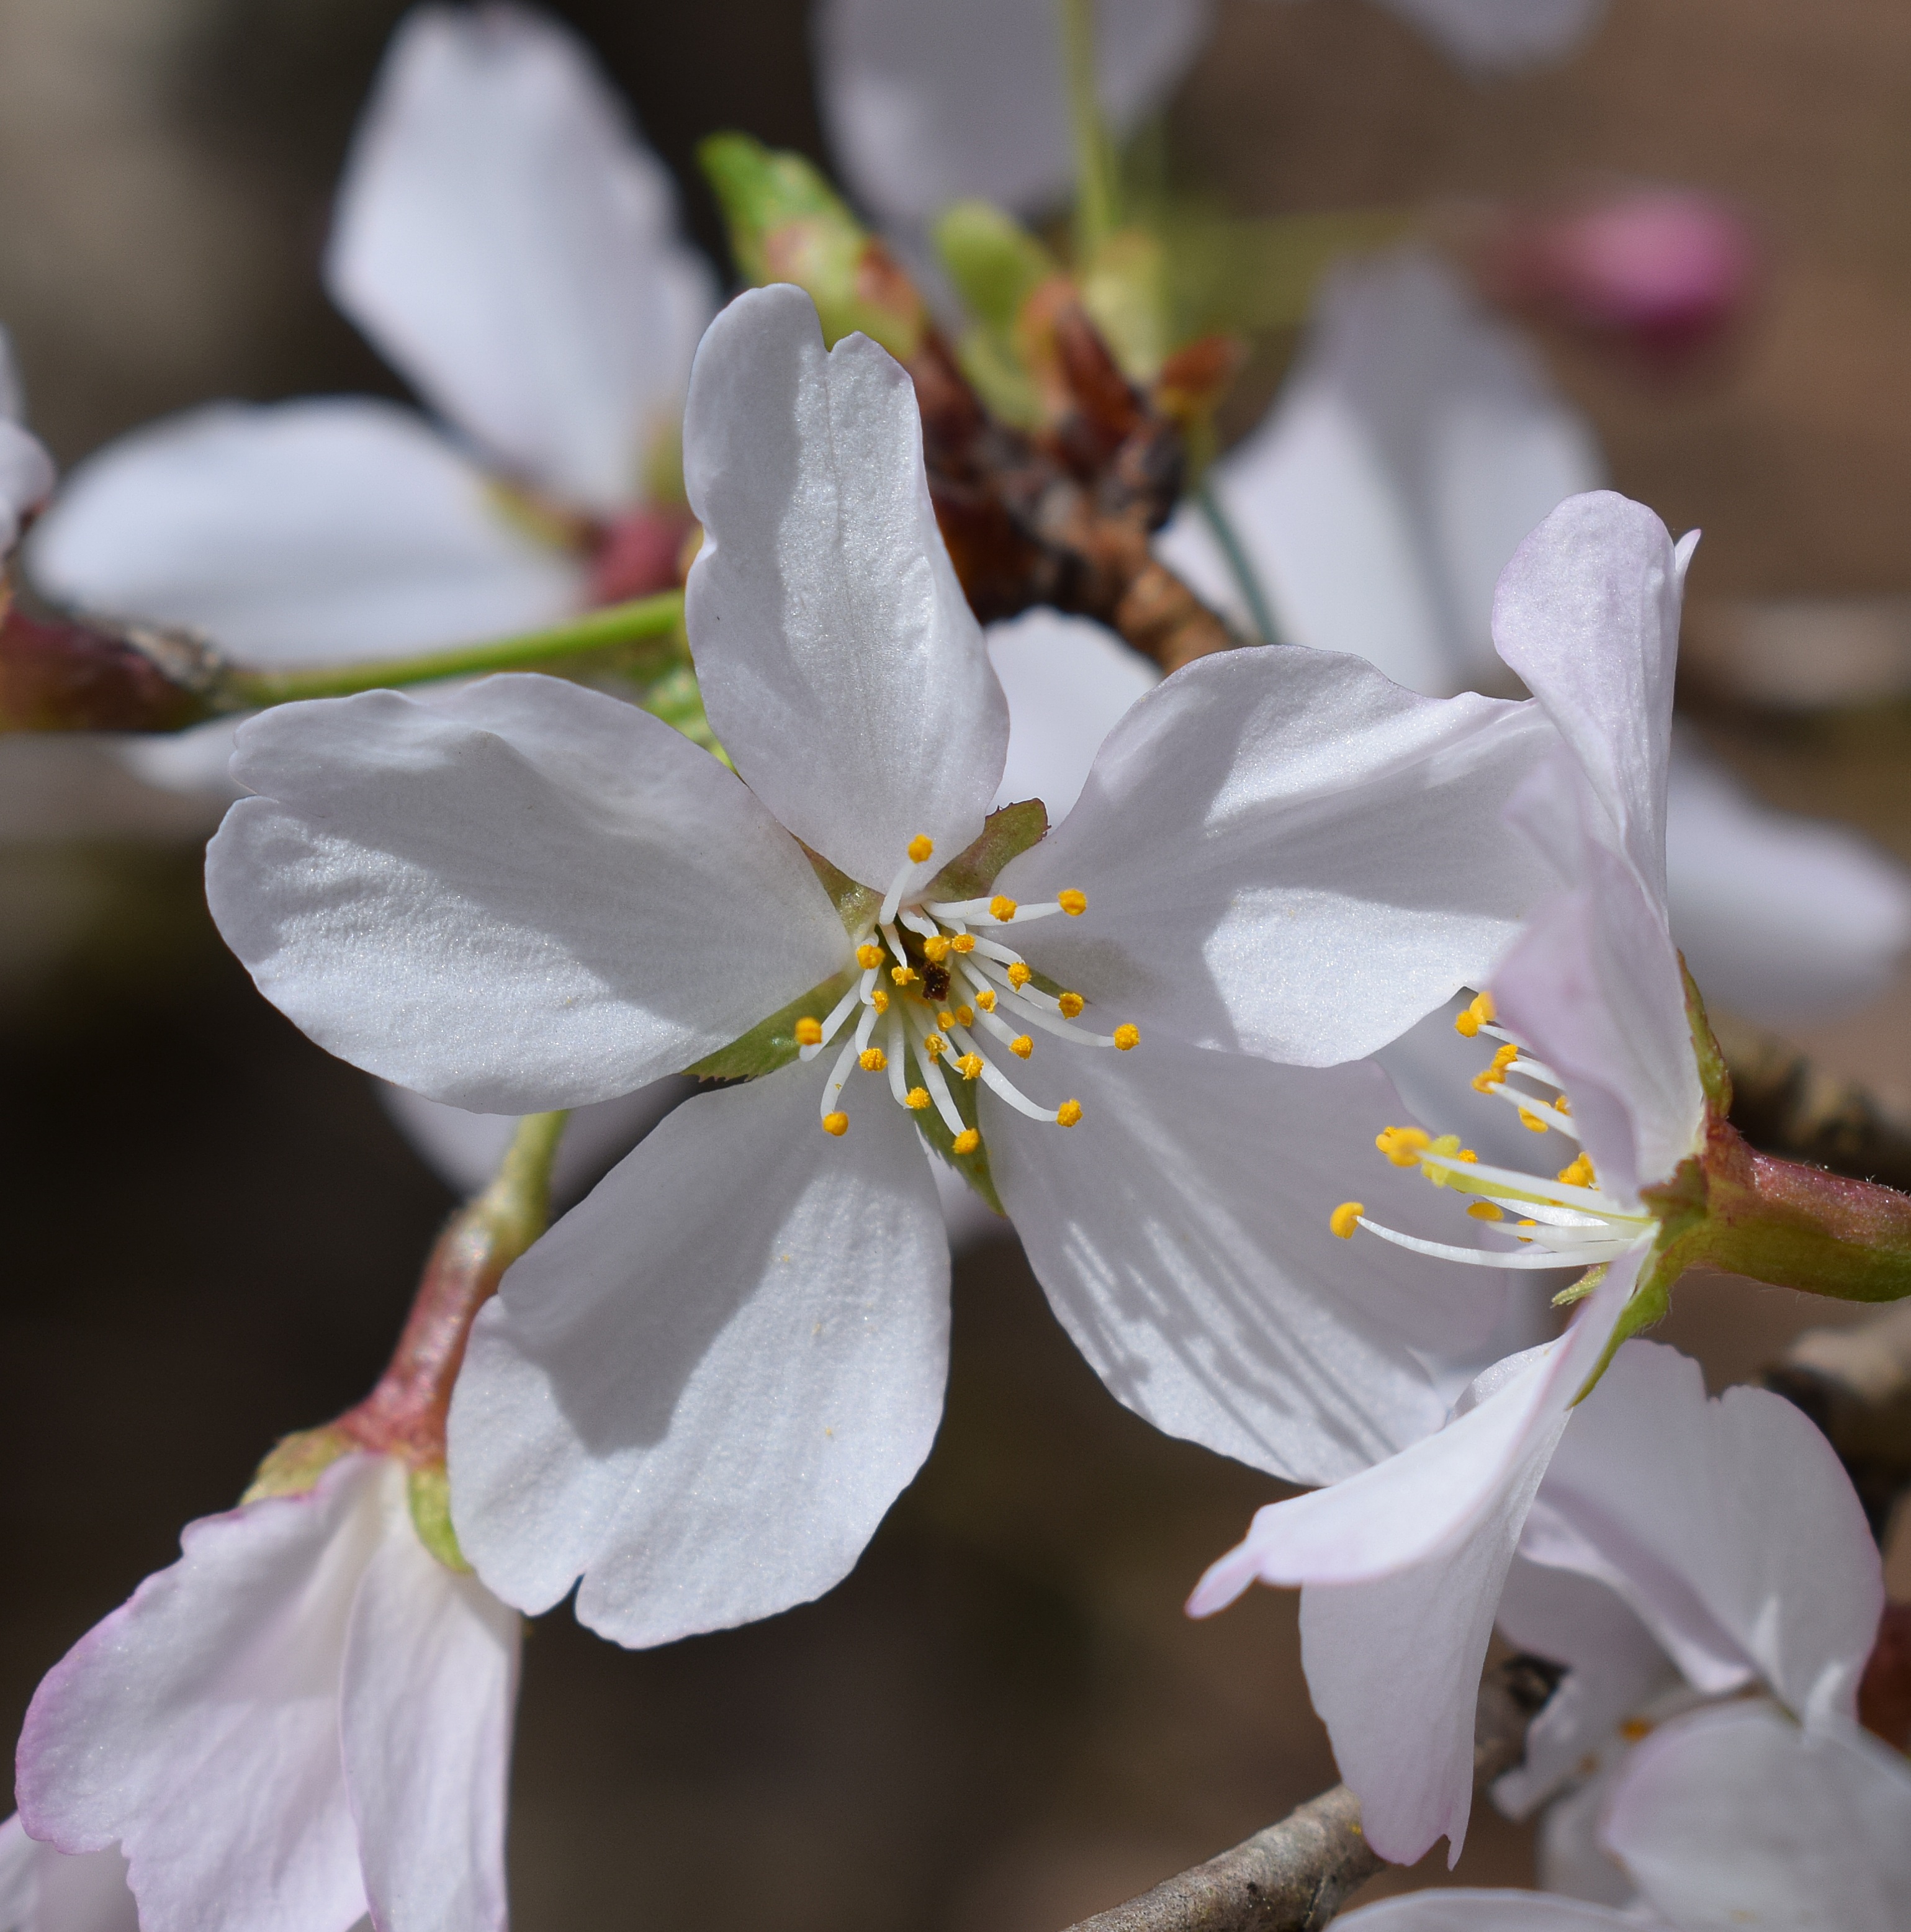
tree, nature, branch, blossom, plant, white, flower, petal, bloom, wild, spring, produce, botany, flora, wildflower, close up, delicate, cherry, macro photography, flowering plant, wild cherry, land plant, close up cherry blossom